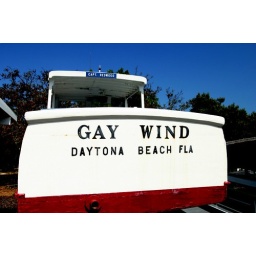
This boat was on display at the Ponce Inlet lighthouse as a typical boat used in the area.